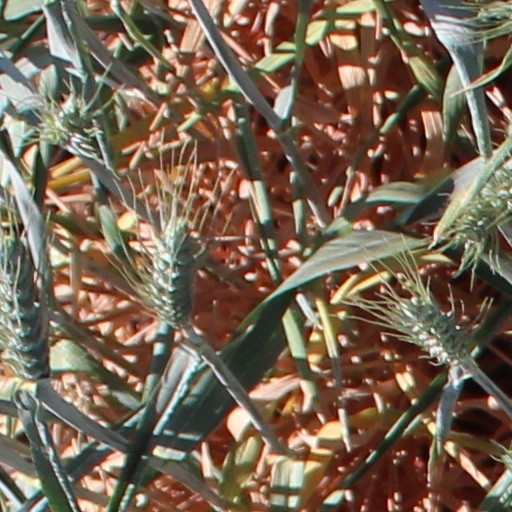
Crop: wheat